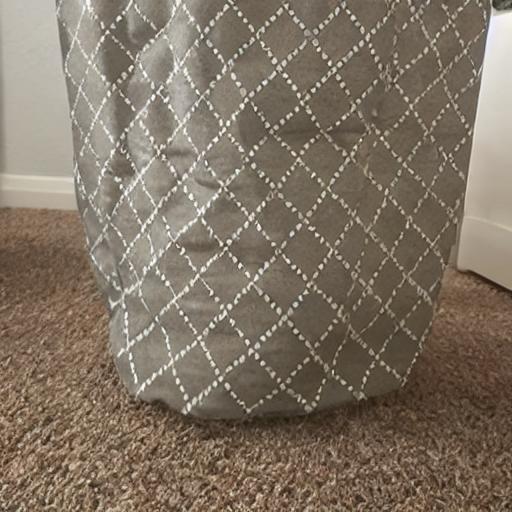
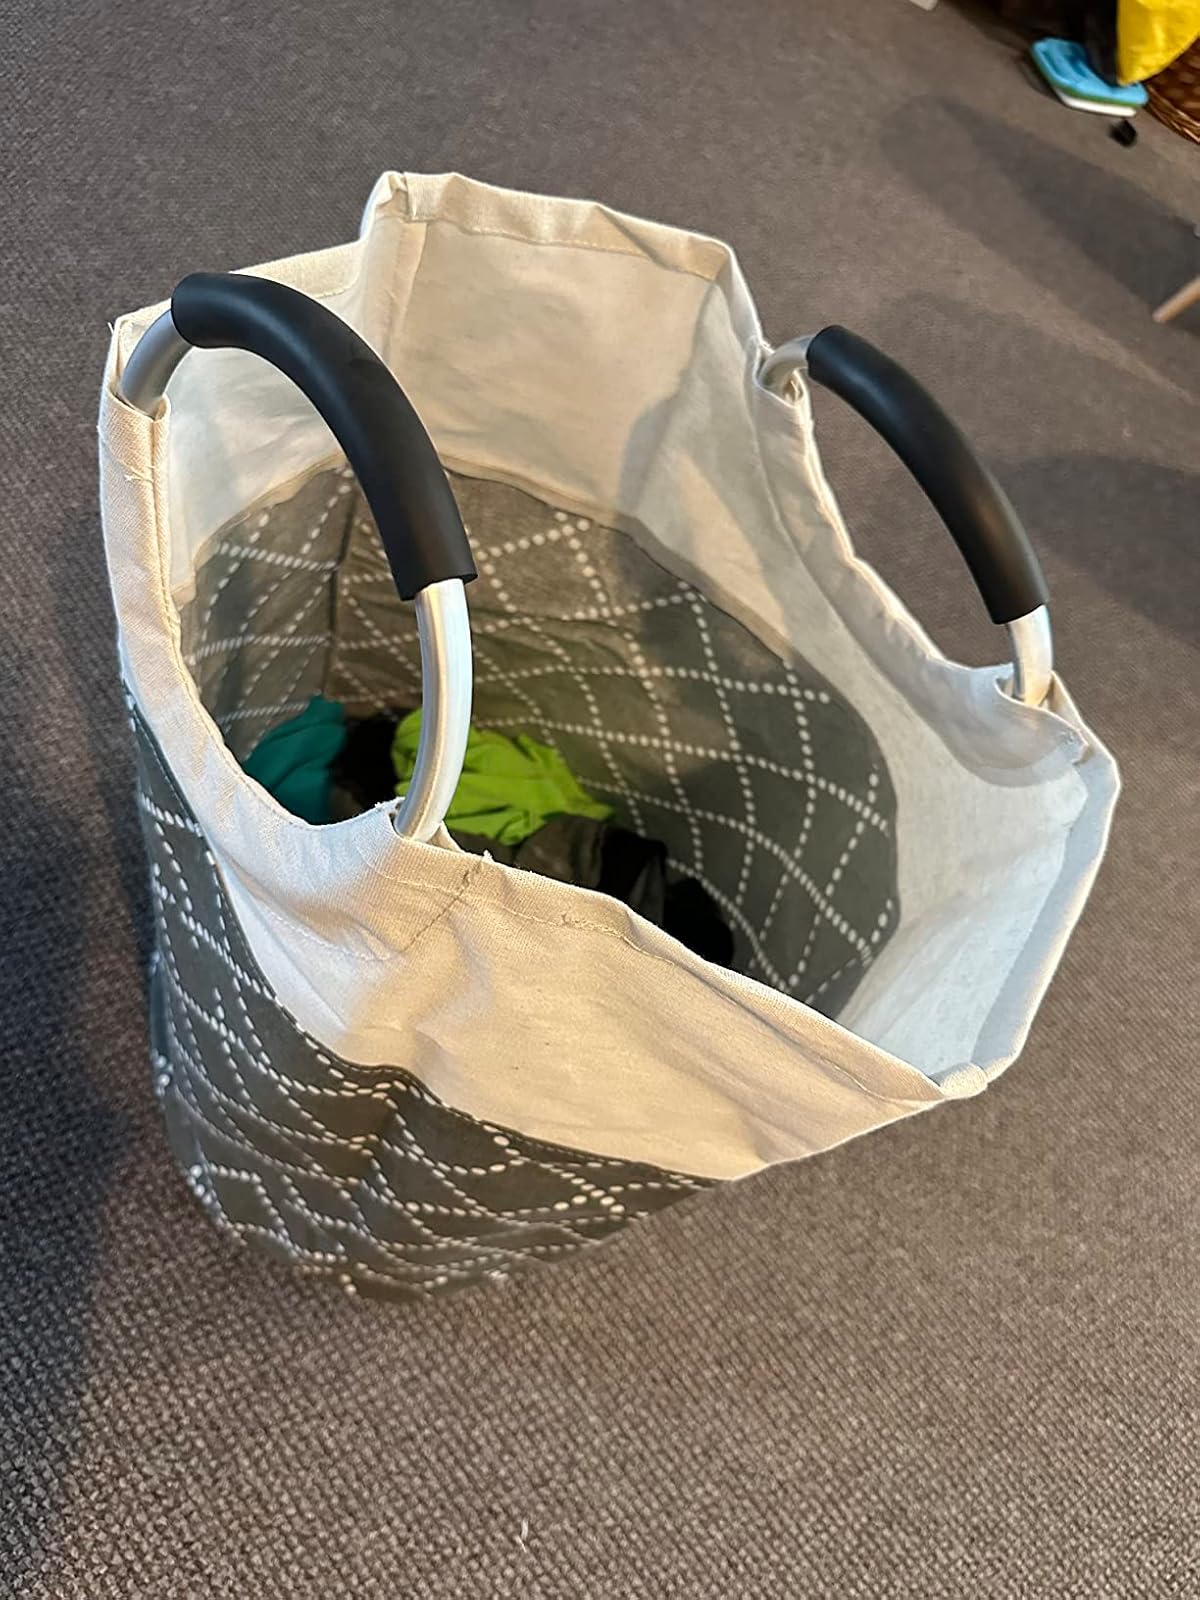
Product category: items_hamper
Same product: no